Ágoston Endrődy

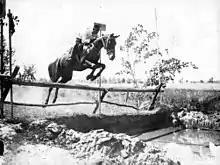

Ágoston Endrődy (13 October 1902 – 1990) was a Hungarian equestrian. He competed in two events at the 1936 Summer Olympics.